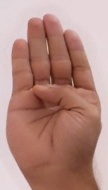
ASL sign: B